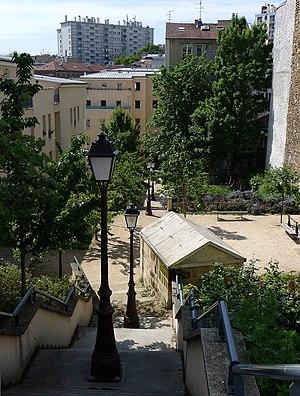
Regard de la Roquette entre le 38 rue de la Mare et le 41 rue des Cascades - Paris XX This building is indexed in the Base Mérimée, a database of architectural heritage maintained by the French Ministry of Culture,
La rue des Cascades est une voie située dans le quartier de Belleville du 20ᵉ arrondissement de Paris, en France.
Le regard de la Roquette est un regard, c'est-à-dire un ouvrage permettant l'accès à une canalisation, situé dans le 20ᵉ arrondissement de Paris, en France.